Exile of Rama

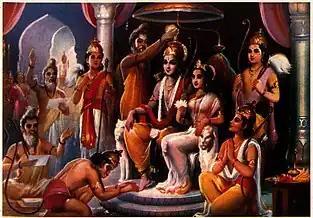
Coronation of Rama.

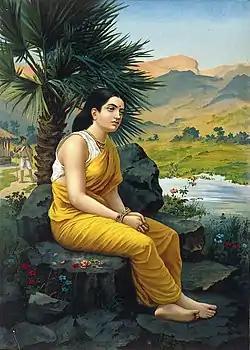
Sita in exile.

After Rama, Sita, and Lakshmana depart from Ayodhya following Rama's exile decree, their journey brings them to Chitrakoot, a region along the banks of the Mandakini River. This marks the beginning of their temporary abode during the exile period.